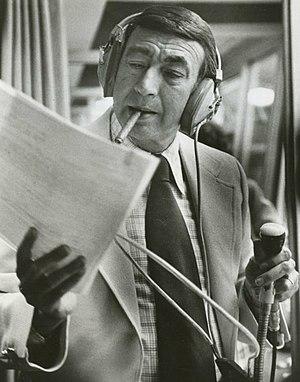
Le Arthur Ashe Courage Award est présenté comme étant une partie des ESPY Awards. Le prix a été nommé d'après le joueur de tennis américain Arthur Ashe. Bien qu'il s'agisse d'un prix axé sur le sport, il ne se limite pas aux personnes ou aux actions liées au sport, car il est attribué à toute personne dont les actions « transcendent le sport ». Selon ESPN, l'organisme responsable de l'attribution du prix, « les récipiendaires reflètent l'esprit d'Arthur Ashe, qui font preuve de force face à l'adversité, de courage face au danger et ont la volonté de défendre leurs convictions quel qu'en soit le prix à payer ».